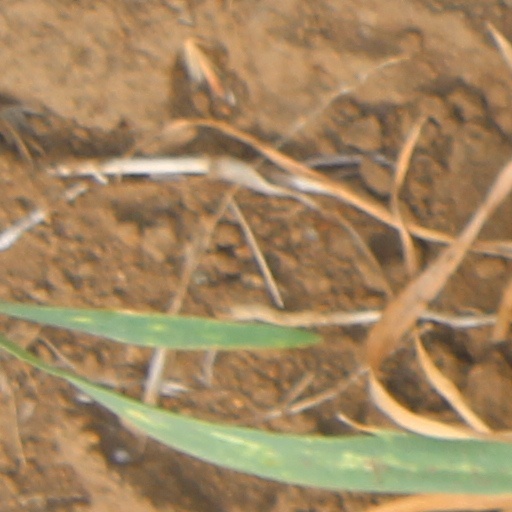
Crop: wheat